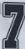
Number: 7